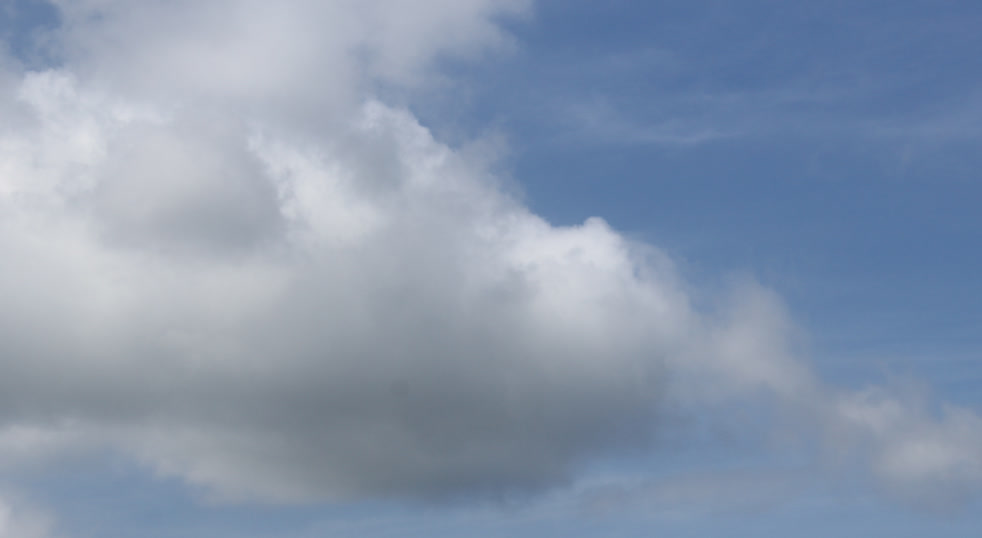
Cloud type: Stratocumulus